Chilean Social Democracy Party

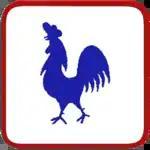
Logo of the Radical Left Party

In its XXV Congress that took place from 31 July to 5 August 1971, the Radical Party confirmed the left-wing line it had taken already in 1967. The congress declared that the Radicals discard bourgeois democracy as an instrument of capitalist domination and the Radical Party is now a socialist party, that subscribes to class struggle and historical materialism. Disquieted by the Marxist influence, on 3 August, the Senators Bossay, Baltra, Acuña, Juliet and Aguirre and deputies Ibáñez, Magalhaes, Naudón, Basso, Clavel, Sharpe and Muñoz Barra left the Radical Party. They founded a new party of radicals with more moderate political views, though paradoxically called Partido Izquierda Radical – Party of Radical Left. The new party initially remained part of the Unidad Popular.